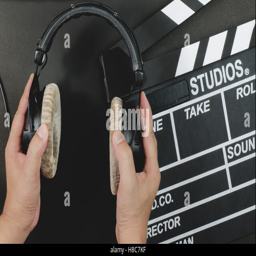
handle headphone on a slate black background